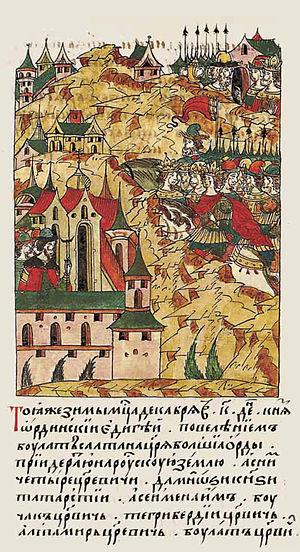
Cette page concerne l'année 1408 du calendrier julien.
Edigu, ou Edigey, İdegäy ou encore Edege Mangit était un émir mongol de la Horde blanche qui fonda une nouvelle entité politique qui fut connue sous le nom de Horde Nogaï.